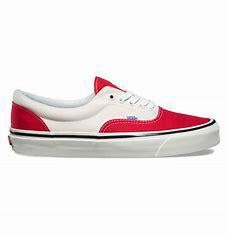
Brand: Vans
Model: Era 95 DX